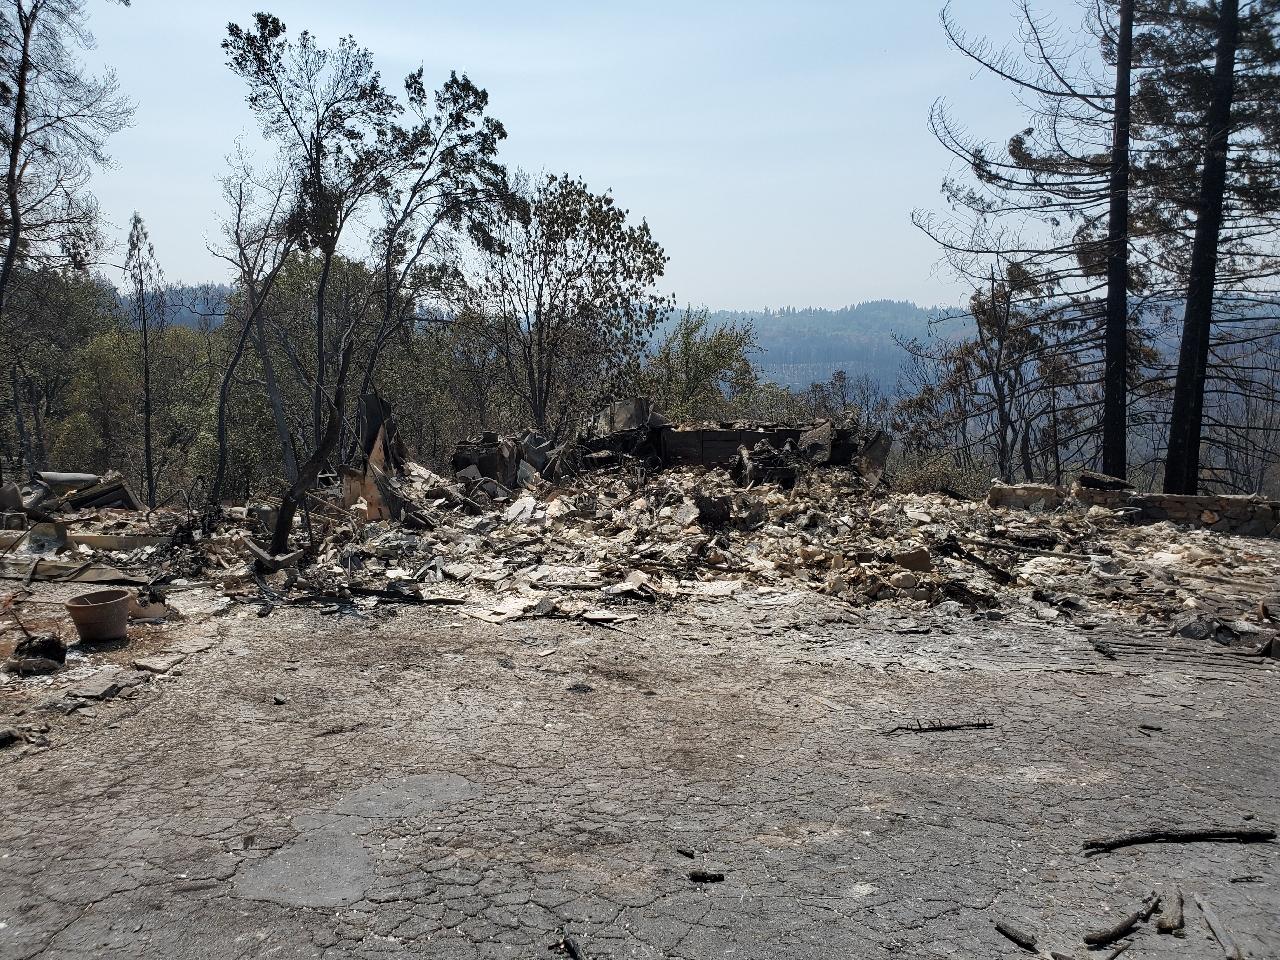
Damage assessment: destroyed